American Music Award for Favorite Soul/R&B Female Artist

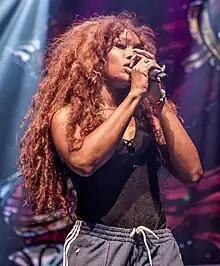
SZA is the most recent recipient

The American Music Award for Favorite Female Artist – Soul/R&B has been awarded since 1974. Years reflect the year during which the awards were presented, for works released in the previous year (until 2003 onward, when awards were handed out on November of the same year). Beyoncé and Rihanna are tied for the most wins in this category, with 7 wins. Beyoncé is the most nominated artist, with 11 nominations.